Elisa Donovan

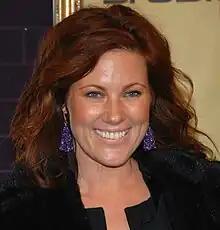
Donovan at the "Remember to Give" Holiday Party in December 2007

Elisa Donovan (born February 3, 1971) is an American actress. She played the role of Amber Mariens in the 1995 teen comedy film "Clueless", and reprised her role in the TV series of the same name (1996-1999). Donovan went on to play the role of Morgan Cavanaugh in the sitcom "Sabrina the Teenage Witch" (2000–2003).